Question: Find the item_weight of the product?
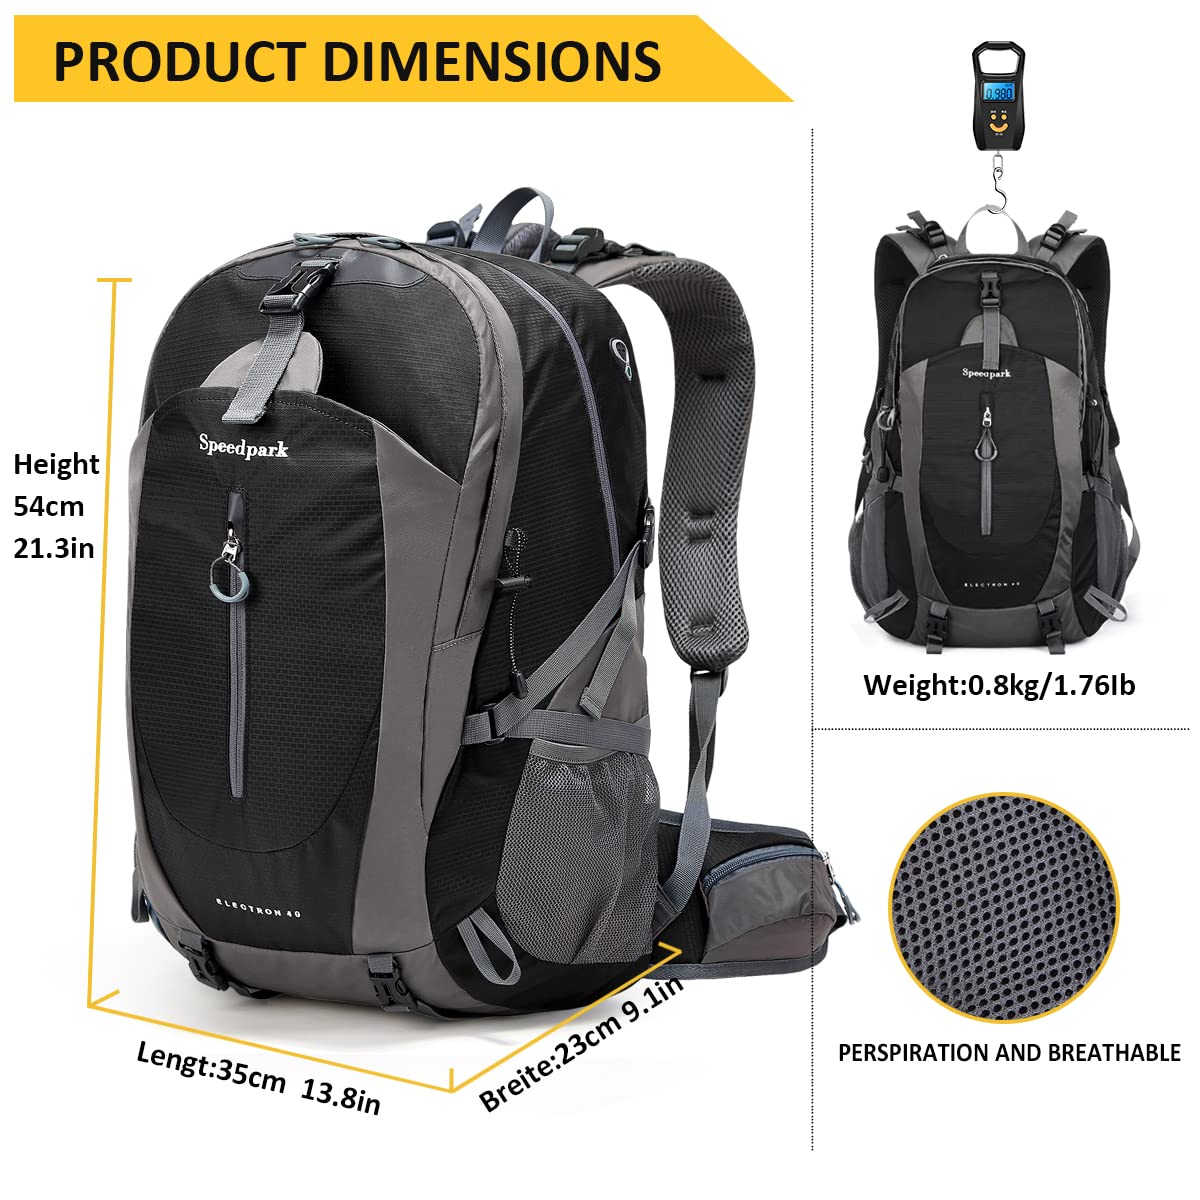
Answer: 1.76 pound